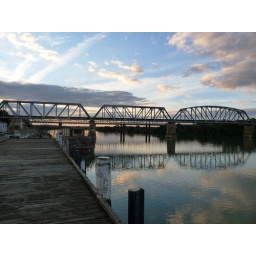
bridge over the river murray at murray bridge